BP Building (Antwerp)

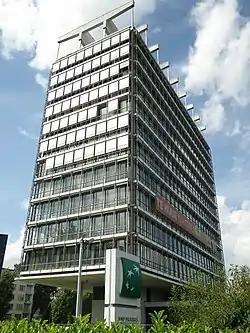
BP Building in 2012

The BP Building, previously also known as the Axa-Royale Belge Tower, is a suspended-structure office building in Antwerp, Belgium, designed by the Belgian architect Léon Stynen. The building was completed in 1963 and features a unique cantilevered floor structure and cable supports. All of the floors are supported with external cables that are attached to roof beams: the weight of roof beams, all floors, and the external walls are carried by a center core. The building was commissioned by BP and is still referred to as the "BP Building", but is now owned by Buysse & Partners Smart Assets since 2018. Its architecture has been classified as Modernist and Brutalist.